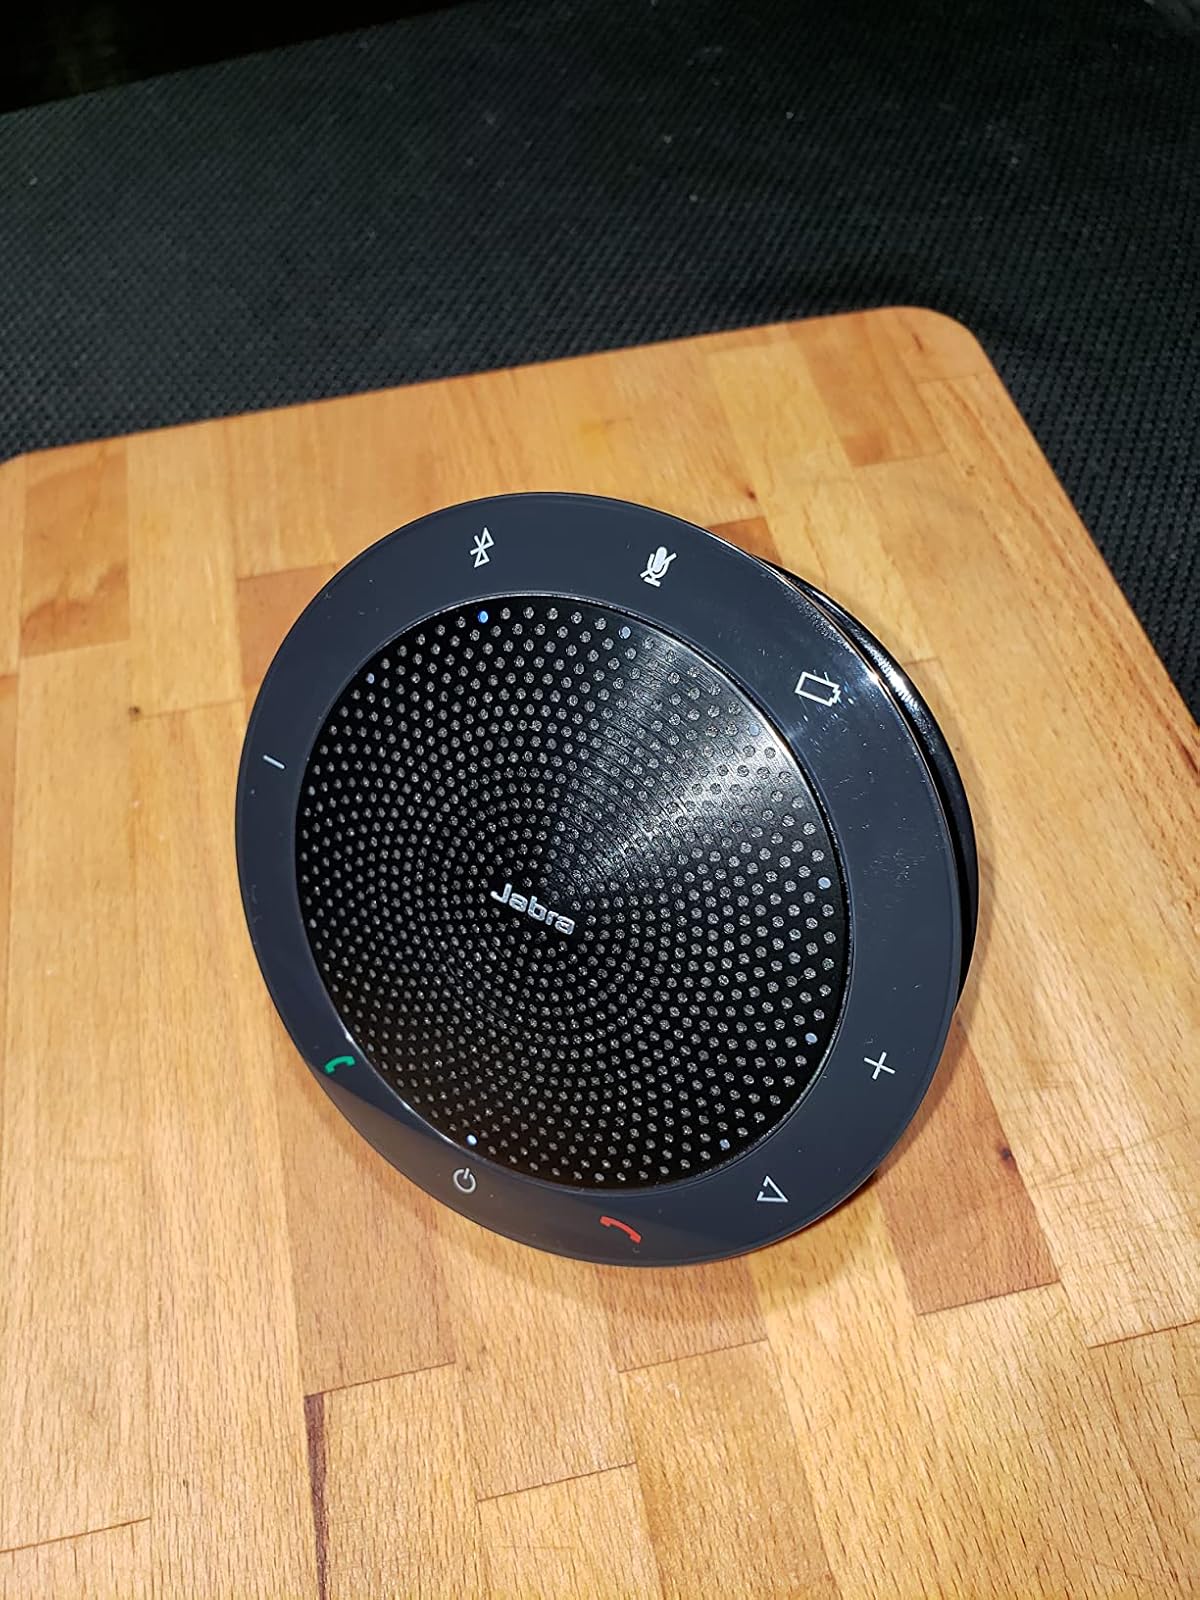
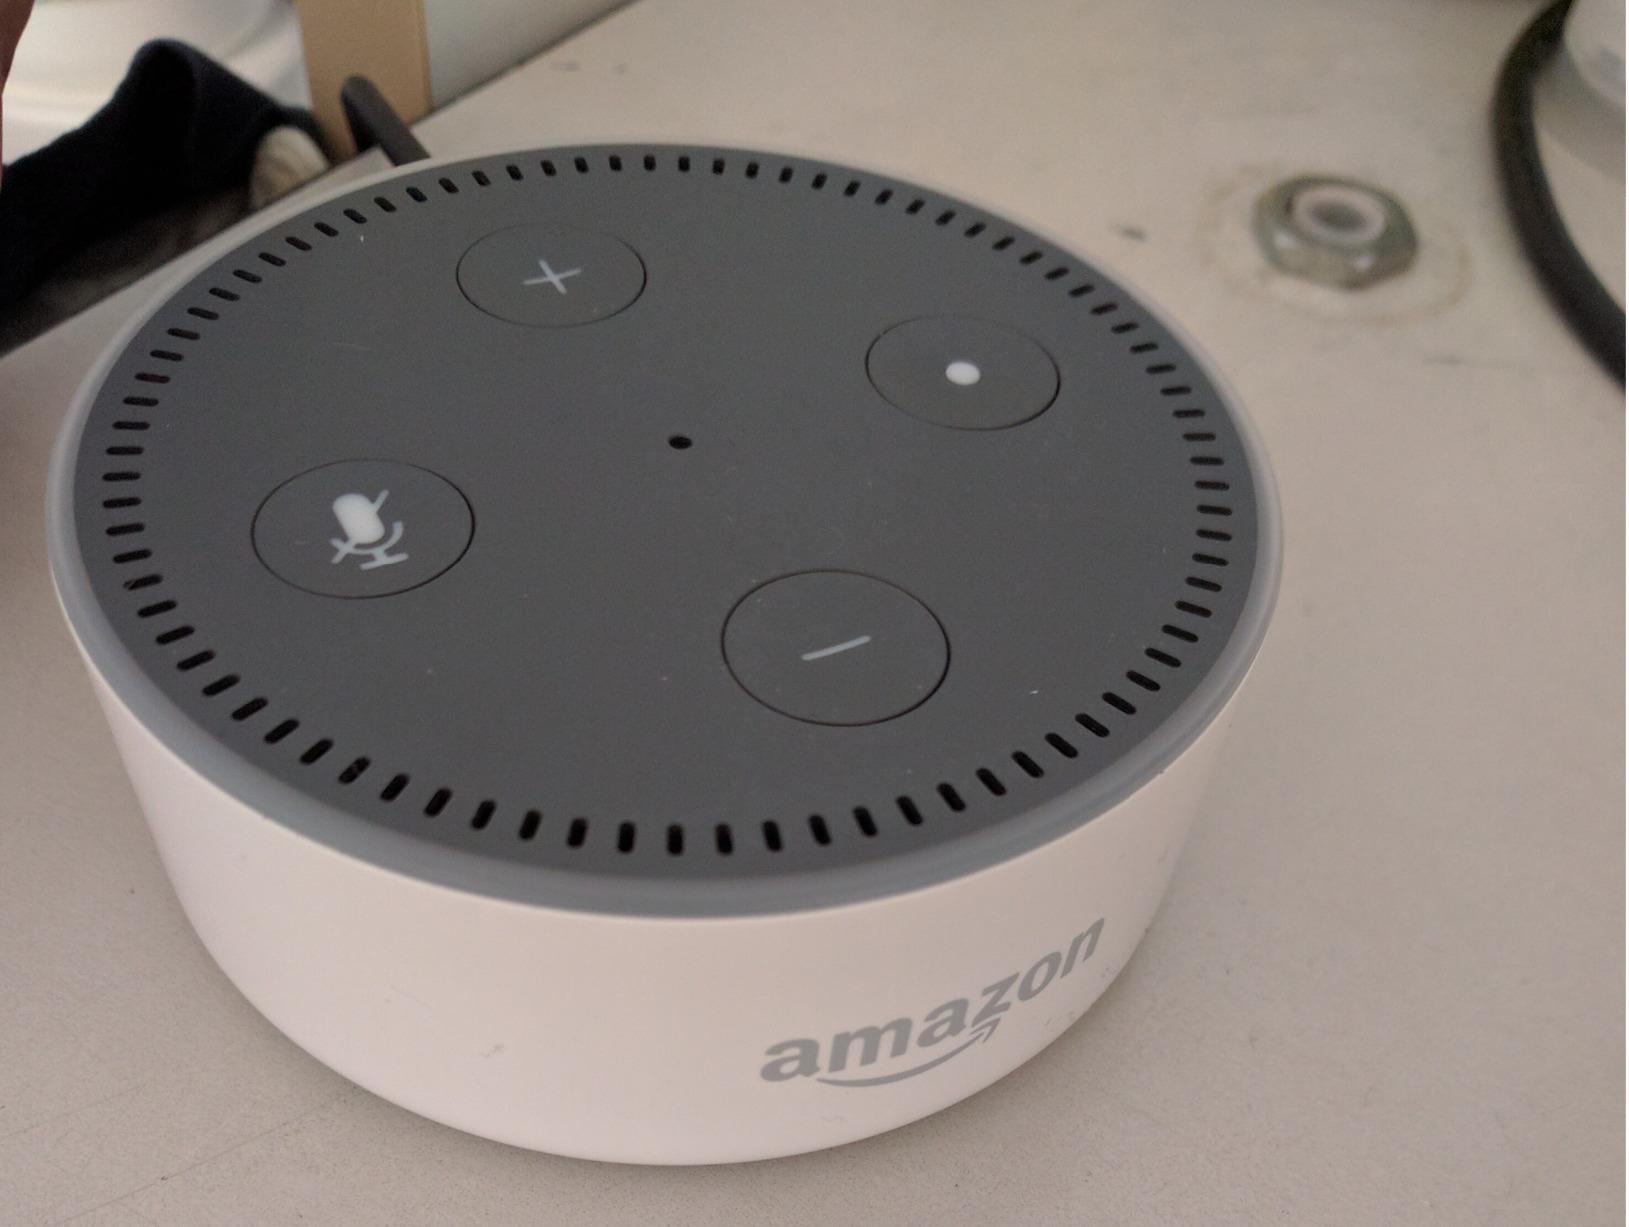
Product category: speaker
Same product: no